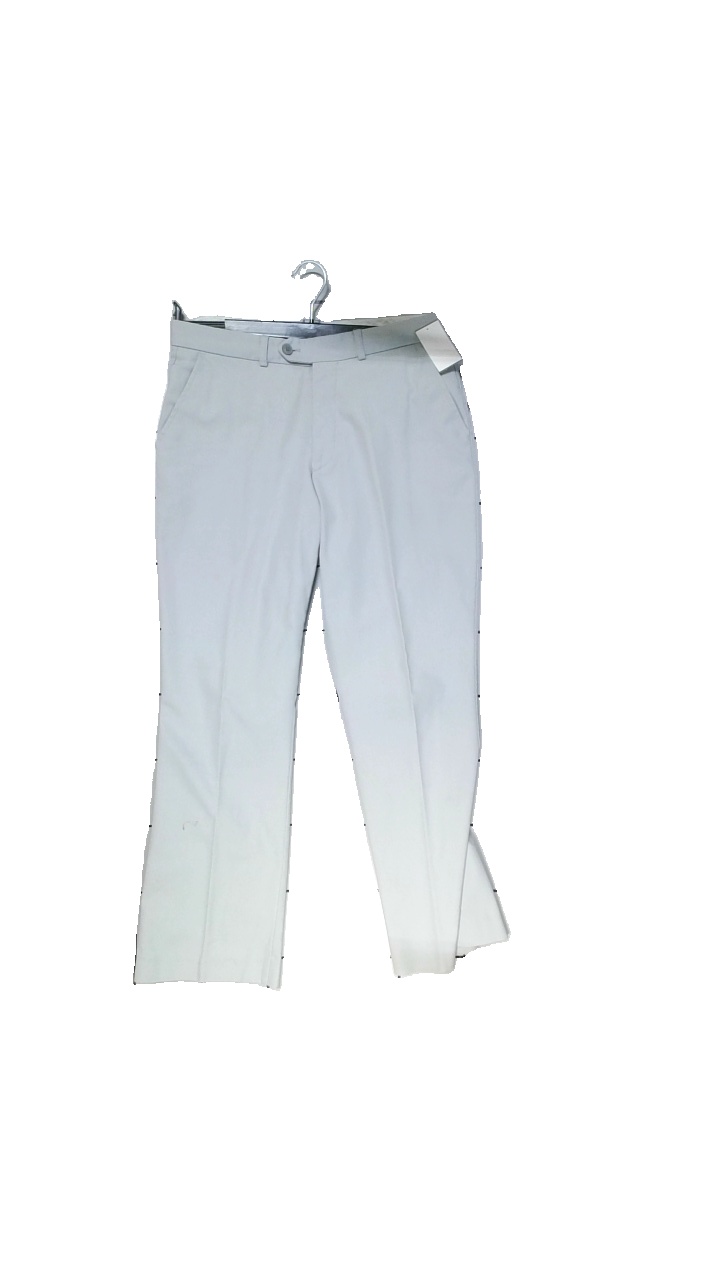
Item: Trousers (Men)
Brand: Emilio
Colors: Grey
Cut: Regular
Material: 60%Cotton,40%Polyester
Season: All
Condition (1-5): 4
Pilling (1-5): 4
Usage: Reuse
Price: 50-100